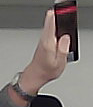
Product: toblerone_black